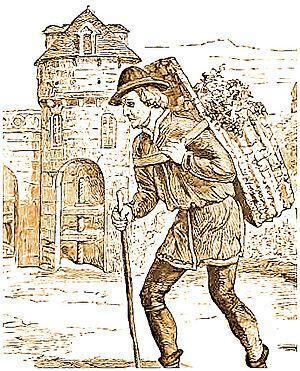
Vendanges a Argenteuil par Honoré Daumier en 1856
La citation est de Maupassant, on peut facilement juger de la réputation qu'avait, à la fin du XIXᵉ siècle, le vin d'Argenteuil. Économique, produit sans grand soin, sans contrôle de l'alcoolémie et à partir des cépages les plus divers, le vin d’Argenteuil était plutôt mauvais quoiqu'il y eût, dit-on, de grands crus.